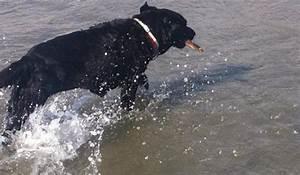
dog